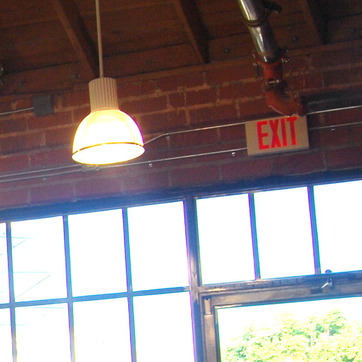
Material: brick